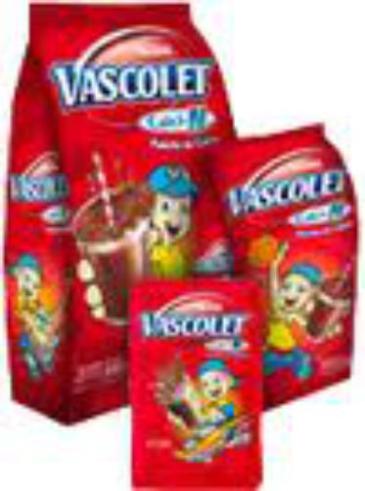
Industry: Food